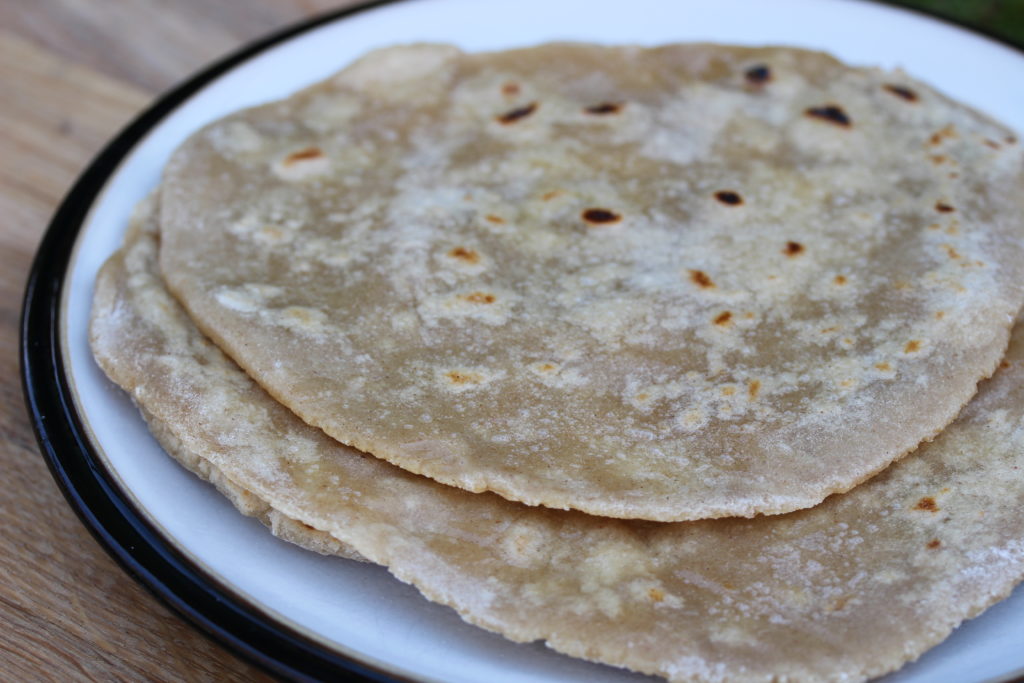
Dish: chapati